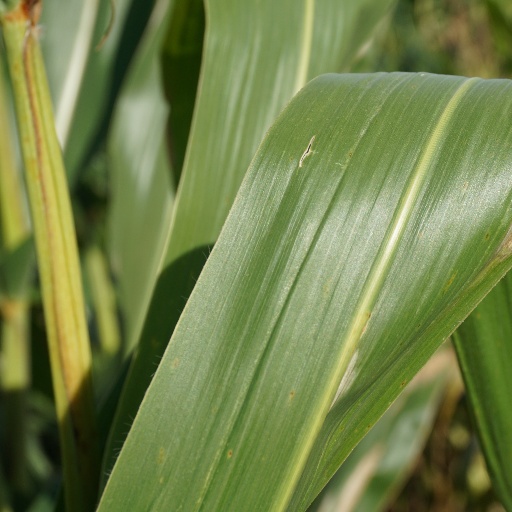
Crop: maize; corn